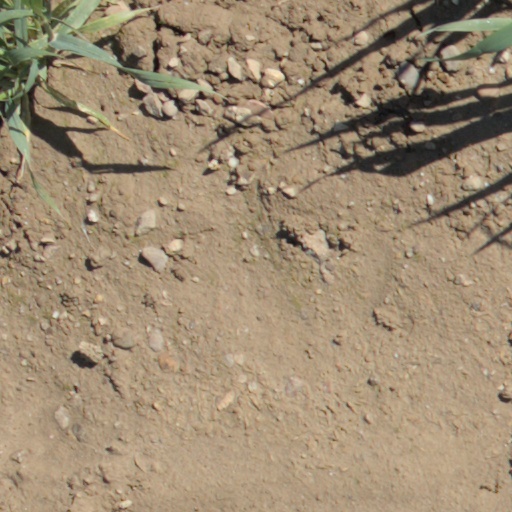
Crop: wheat